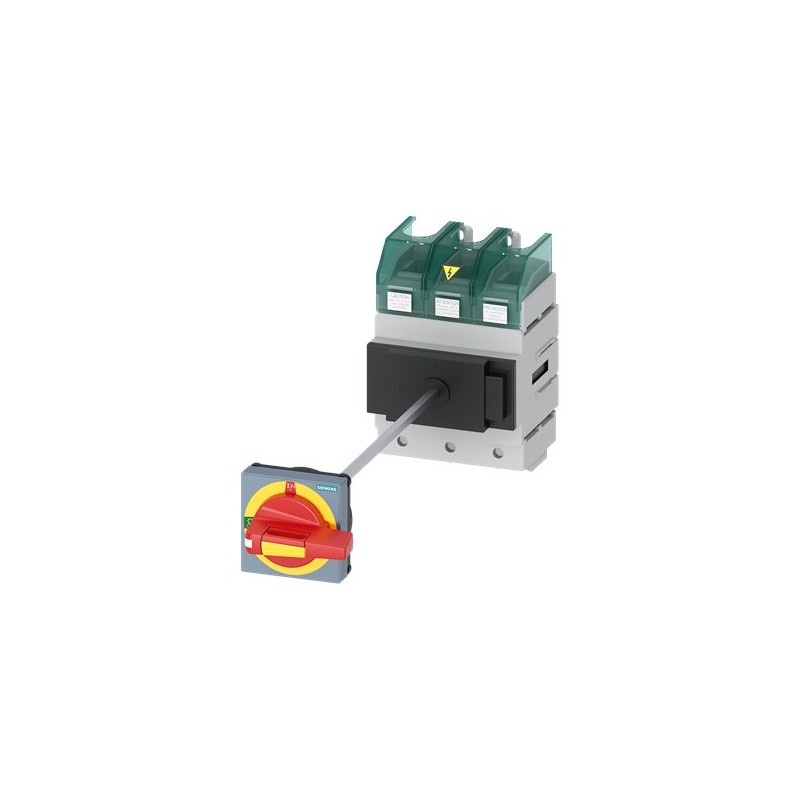
3LD5410-0TK13 Siemens
Brand: Siemens
3LD5410-0TK13 Siemens Description: SENTRON, Molded case switch 3LD5 UL, Emergency switching-off, 3-pole, certified according to UL489 UL60947-4-1 and IEC60947-3, UL: 100A, SCCR 65kA at 480VAC, Operating power at 480VAC 3-phase: 60hp, IEC: 100A, Operating power at AC-23A at 400V: 45kW, floor mounting with door coupling rotary operating mechanism, defeatable, emergency switching-off, 4-hole mounting of the handle, without tolerance compensation, incl. terminal covers for the infeed side Weight: 2.21kg SKU: 3LD54100TK13 Delivery: We ship via global express services, such as DHL, Fedex, Swiss Post. Warranty: 3 Years AW warranty, for peace of mind.
Category: Hardware > Power & Electrical Supplies > Electrical Switches